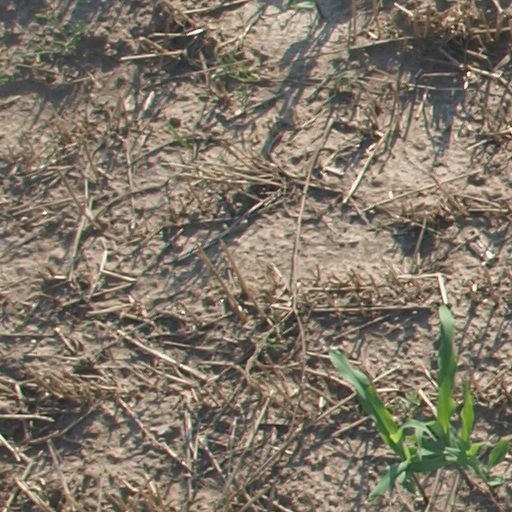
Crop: maize; corn